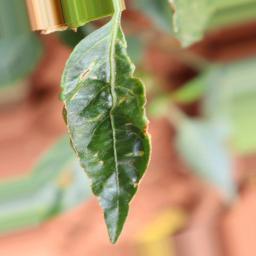
Label: mites_and_trips